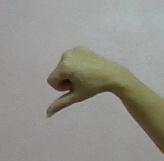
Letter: waw